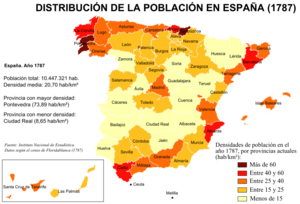
Chronologie de l'économie